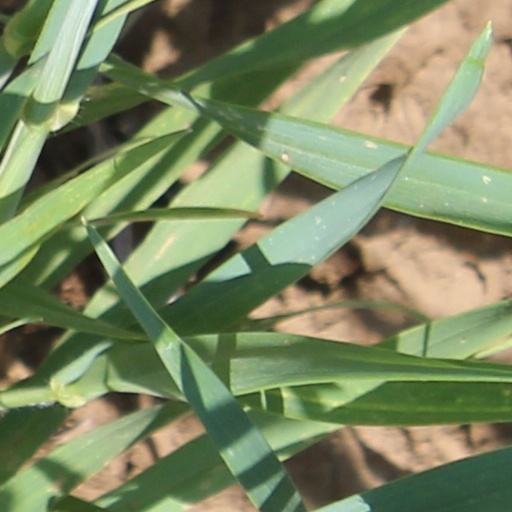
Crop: wheat